Network NorthWest

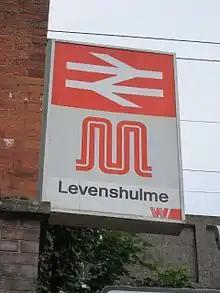
Faded Network NorthWest branding at (2013)

The public launch of the brand took place on 4 April 1989 at an event hosted by television presenter Stuart Hall at the Manchester Museum of Science and Industry, sited around the former Manchester Liverpool Road railway station. Invited guests travelled on a special train formed of a Class 150 from the museum to , then back from to . Souvenir tickets were issued for the journey. The Provincial sector of British Rail, which was responsible for the new network, then ran a series of roadshows in town centres across northwest England in June and July 1989 to increase public awareness of the brand.